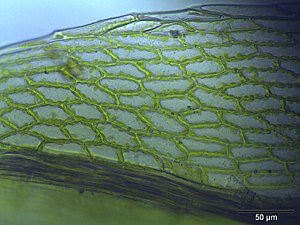
Botanikkens specialer / Planteanatomi
Planteceller er et væsentligt forskningsområde inden for planteanatomien.
Botanikkens specialer er en række underemner, der efterhånden har fået status som selvstændige forskningsområder. I løbet af det 20. århundrede førte udviklingen af nye metoder inden for botanikken til, at det krævede en fuldtidsindsats at beherske dem. Derfor valgte mange forskere at hellige sig delområder af faget. Denne tendens blev forstærket af, at botanikken i stigende grad benyttede sig af beslægtede fags erfaringer og vidensmængde. Den samme virkning fik en bevægelse i retning af øget tværfaglighed. Det har ført til udvikling af mange specialer, som spænder fra Planteanatomi, morfologi og plantefysiologi over genetik, systematik og palæobotanik til plantesociologi, plantegeografi og planteøkologi.